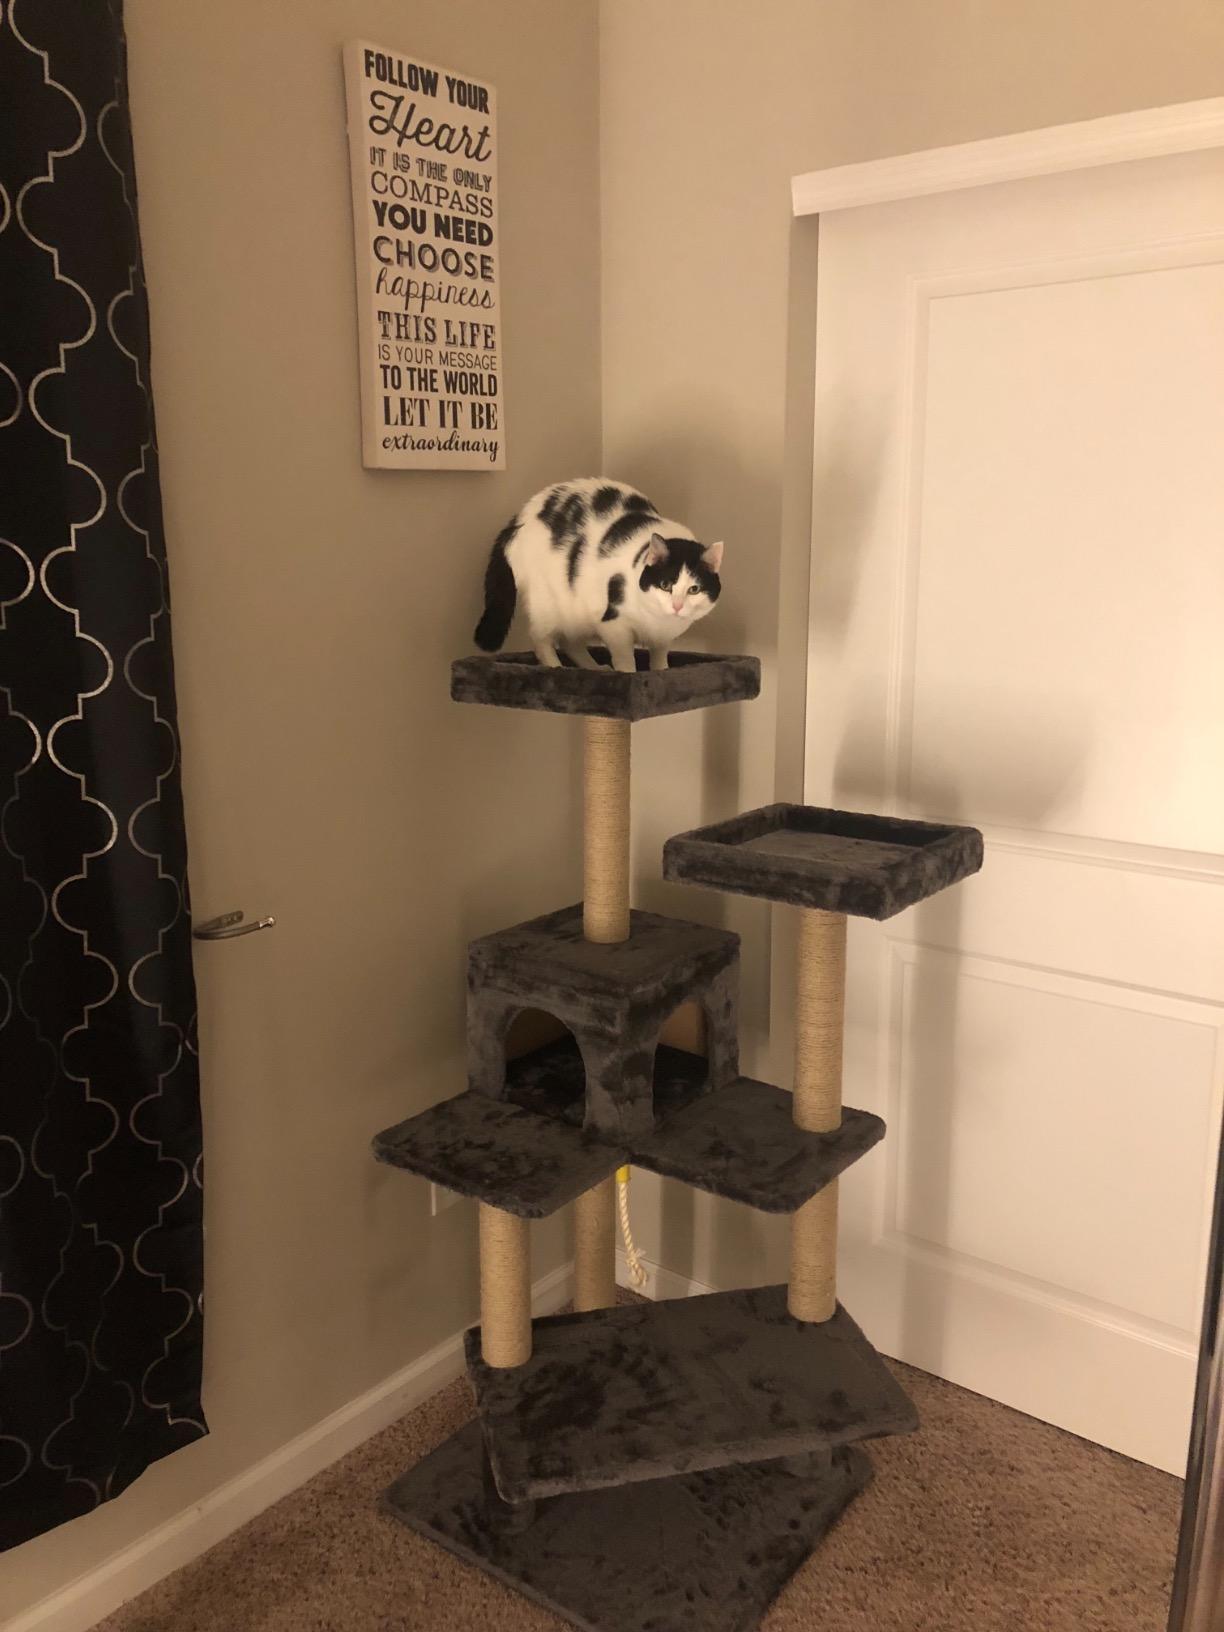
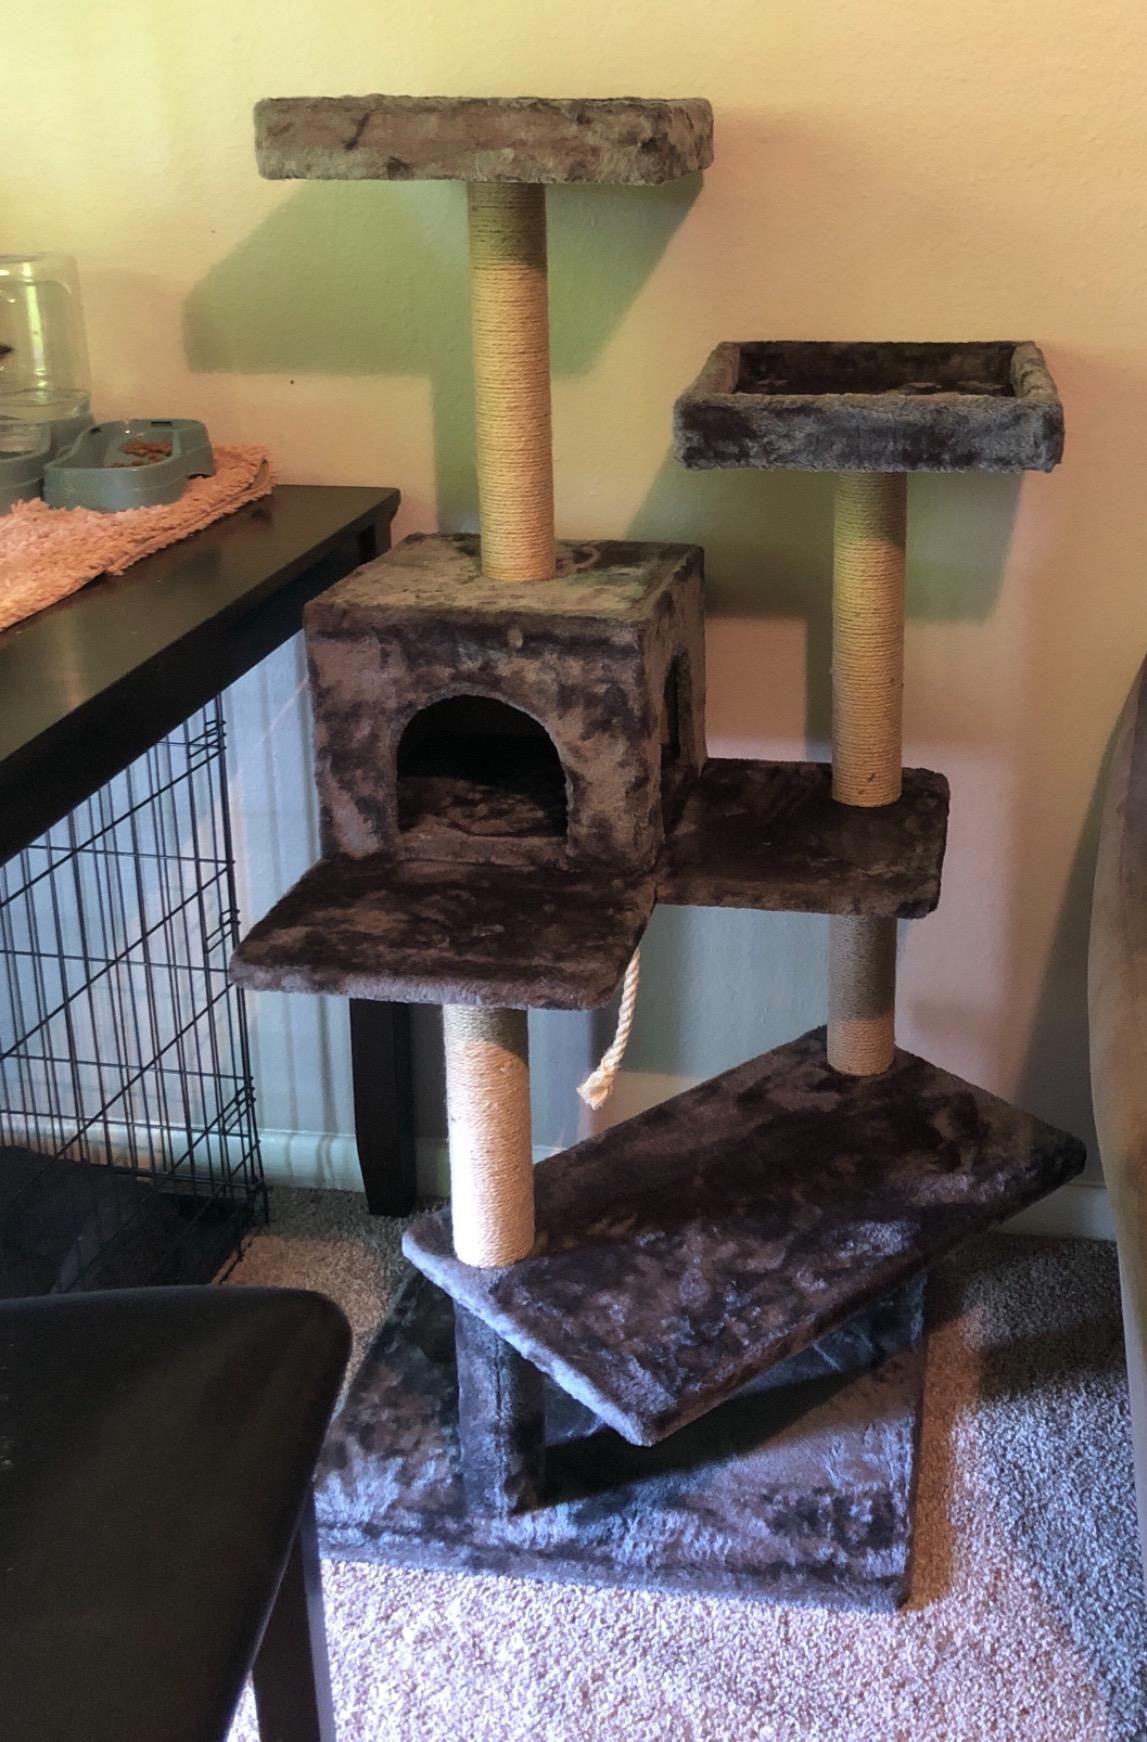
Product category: items_cat tree
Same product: yes